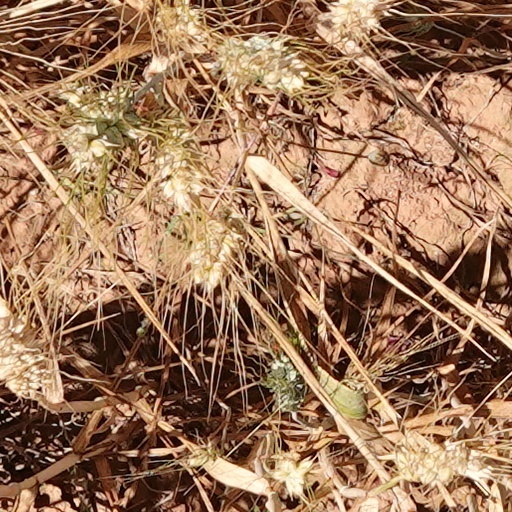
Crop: wheat